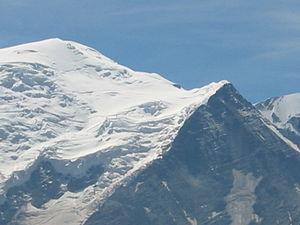
Le dôme et l'aiguille du Goûter depuis le Brévent, août 2006.